Norman Luxton

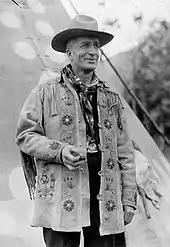
Norman Luxton at the Banff Indian Days festival, 1927

Luxton became prominent in Banff after his return from his sailing trip across the Pacific. He published the Crag and Canyon newspaper, built the King Edward Hotel and the Lux Theatre in Banff, and founded the Sign of the Goat Curio Shop, which led to the development of the Luxton Museum of Plains Indians, now the Buffalo Nations Museum. He was one of the organizers of Banff Indian Days and the Banff Winter Carnival. Norman was also made an honorary chief of the Stoney tribe and given the name Chief White Shield.